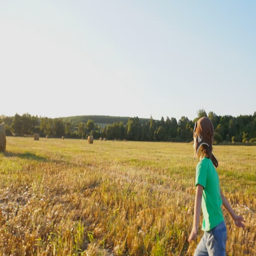
happy child playing with an airplane on a meadow